Chaturbhuj Sahay

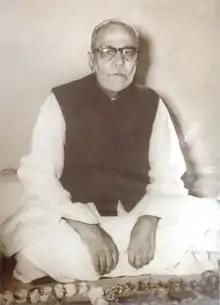
Samarth Guru Dr Chaturbhuj Sahay

Dr Chaturbhuj Sahay (Hindi: ); known as Guru Maharaj, 3 November 1883 – 24 September 1957, was an Indian mystic and capable master (समर्थ गुरु). Due to the spiritual atmosphere at home the love of God was sown within him in early childhood, and his heart was colored with a slight color of detachment. From a young age he used to meet Saints and Yogiraj or learned ascetics (Sanyasi), and was influenced by several religious traditions.